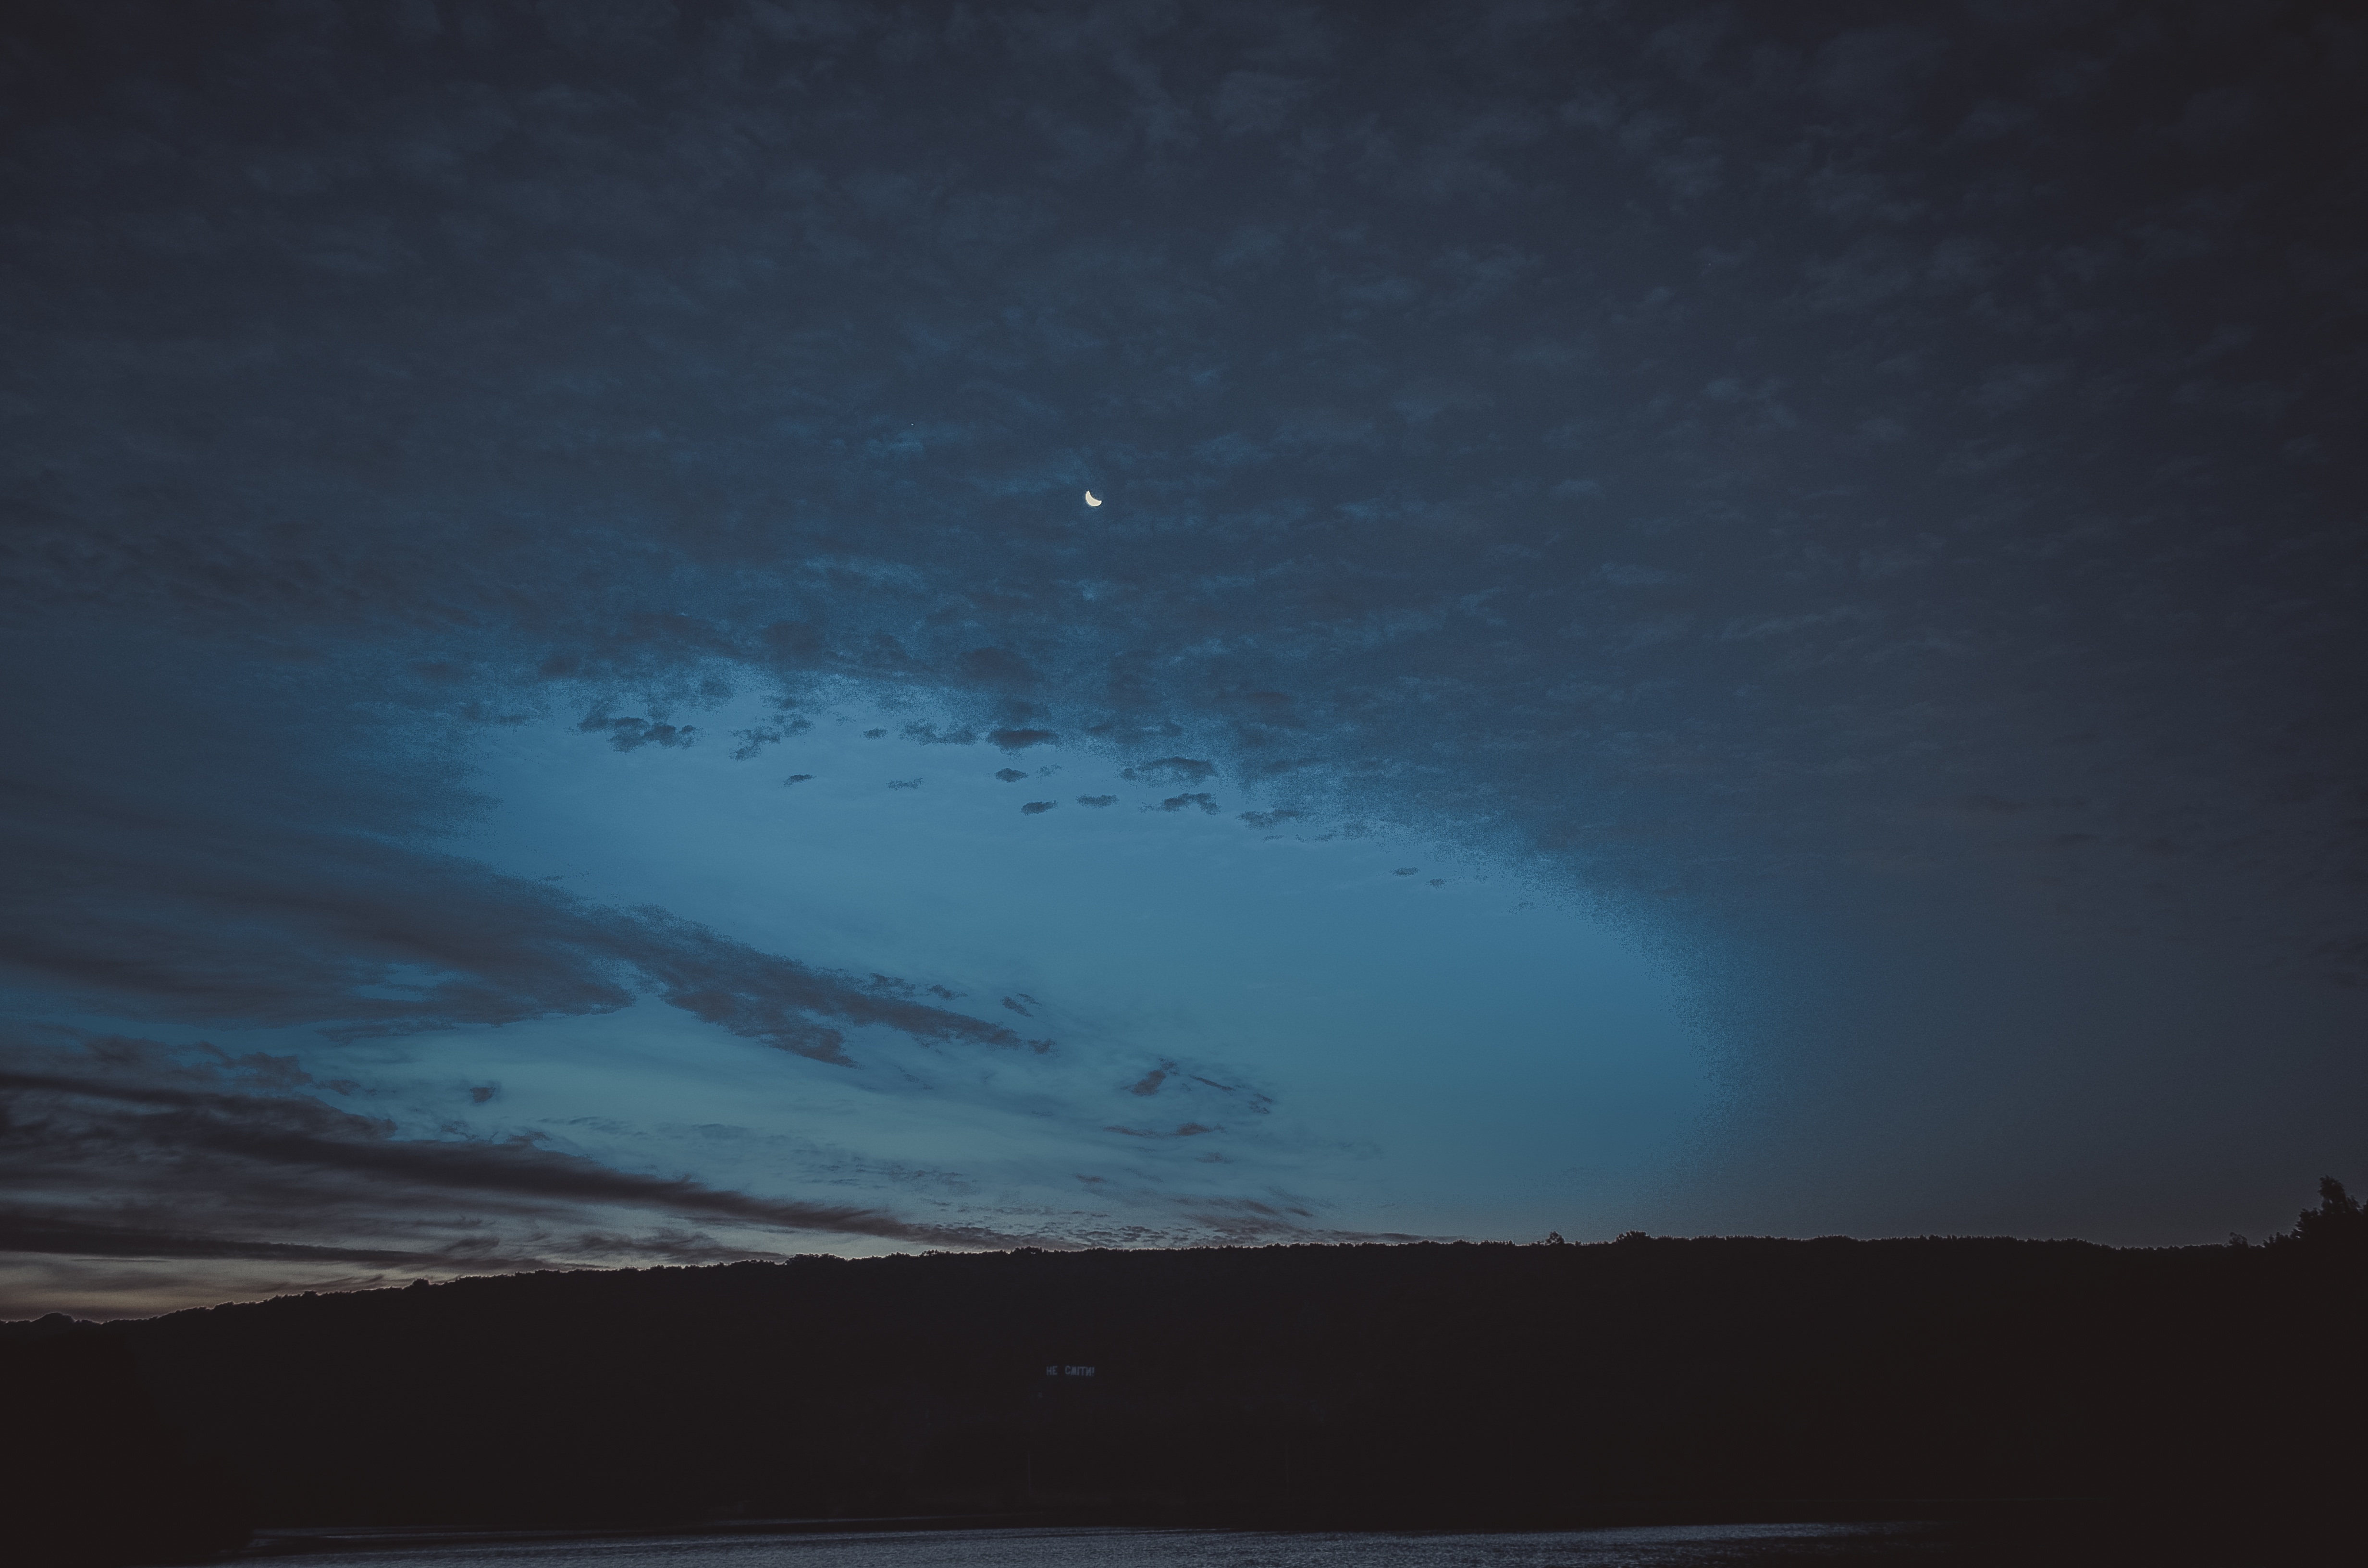
sea, horizon, cloud, sky, night, dawn, atmosphere, dusk, darkness, moonlight, astronomical object, atmospheric phenomenon